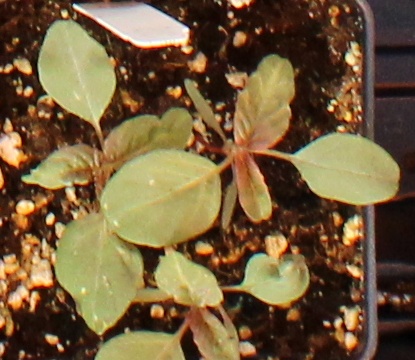
Label: Redroot Pigweed